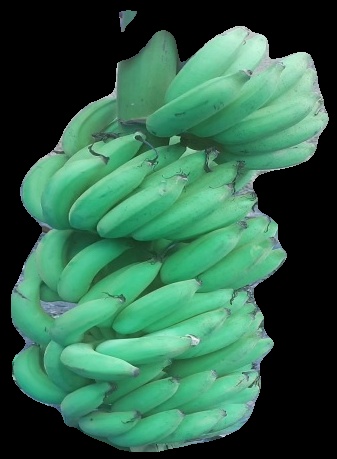
Variety: elakki-bale
Grade: grade2